Itō Hirobumi

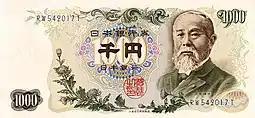
Series C 1,000 yen note of Japan, with a portrait of Itō

Despite his earlier advocacy for a "transcendental" cabinet, Itō's thinking on the role of political parties evolved. He became increasingly dissatisfied with the existing state of party politics in Japan, which he viewed as fractious and often detrimental to national harmony and effective governance. His decision to form a new political party stemmed from a desire to reform party politics from within and to create an organization that could support his vision of constitutional government.